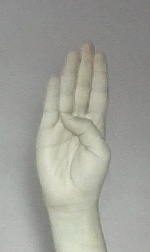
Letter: kaaf